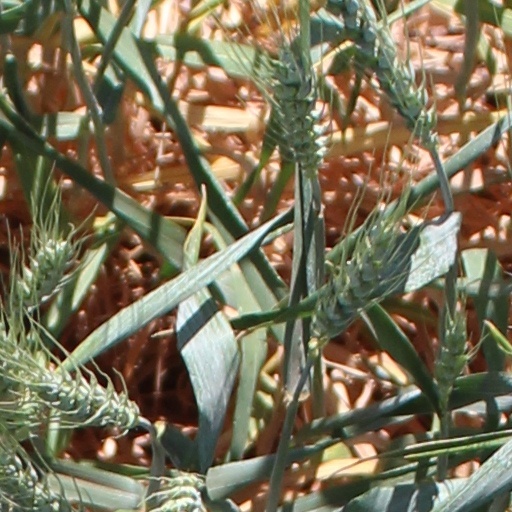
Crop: wheat